Nigel Poett

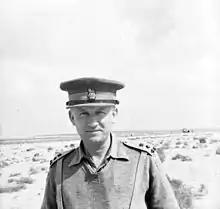
Poett served under Lieutenant General William Gott in India during the 1930s.

Just before leaving Razmak, Poett had been informed that he had been selected to serve as an aide-de-camp to the Governor of Bengal for six weeks, and upon arrival at Barrackpore found that he would start his duties in November 1930. While he waited, Poett was kept busy by commanding the companies of officers who decided to take annual leave in Britain, as well as learning Urdu in order to communicate with the Indian soldiers in the companies he commanded. Between November and the middle of January Poett then took up services as an ADC in Government House with the temporary rank of captain, one of three stationed there; he spent his time attending events with the Governor, as well as receiving and attending to visitors who wanted to see the Governor. During his time at Government House, Poett met General H.K. Bethell, the General Commanding the Presidency and Assam District. When the left Government House and returned to his battalion, General Bethell had Poett detached from the regiment to temporarily replace his ADC who had gone on leave. Bethell lived near Fort William in Calcutta, and Poett found it a demanding '6am to midnight' job. Poett's duties generally included exercising the General's ponies at his estate, joining the General when he inspected British and Commonwealth units in the area, and also accompanying him on tours around India.